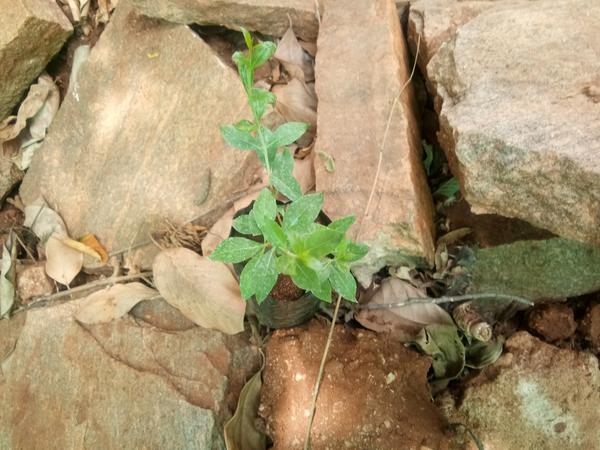
Plant: Henna